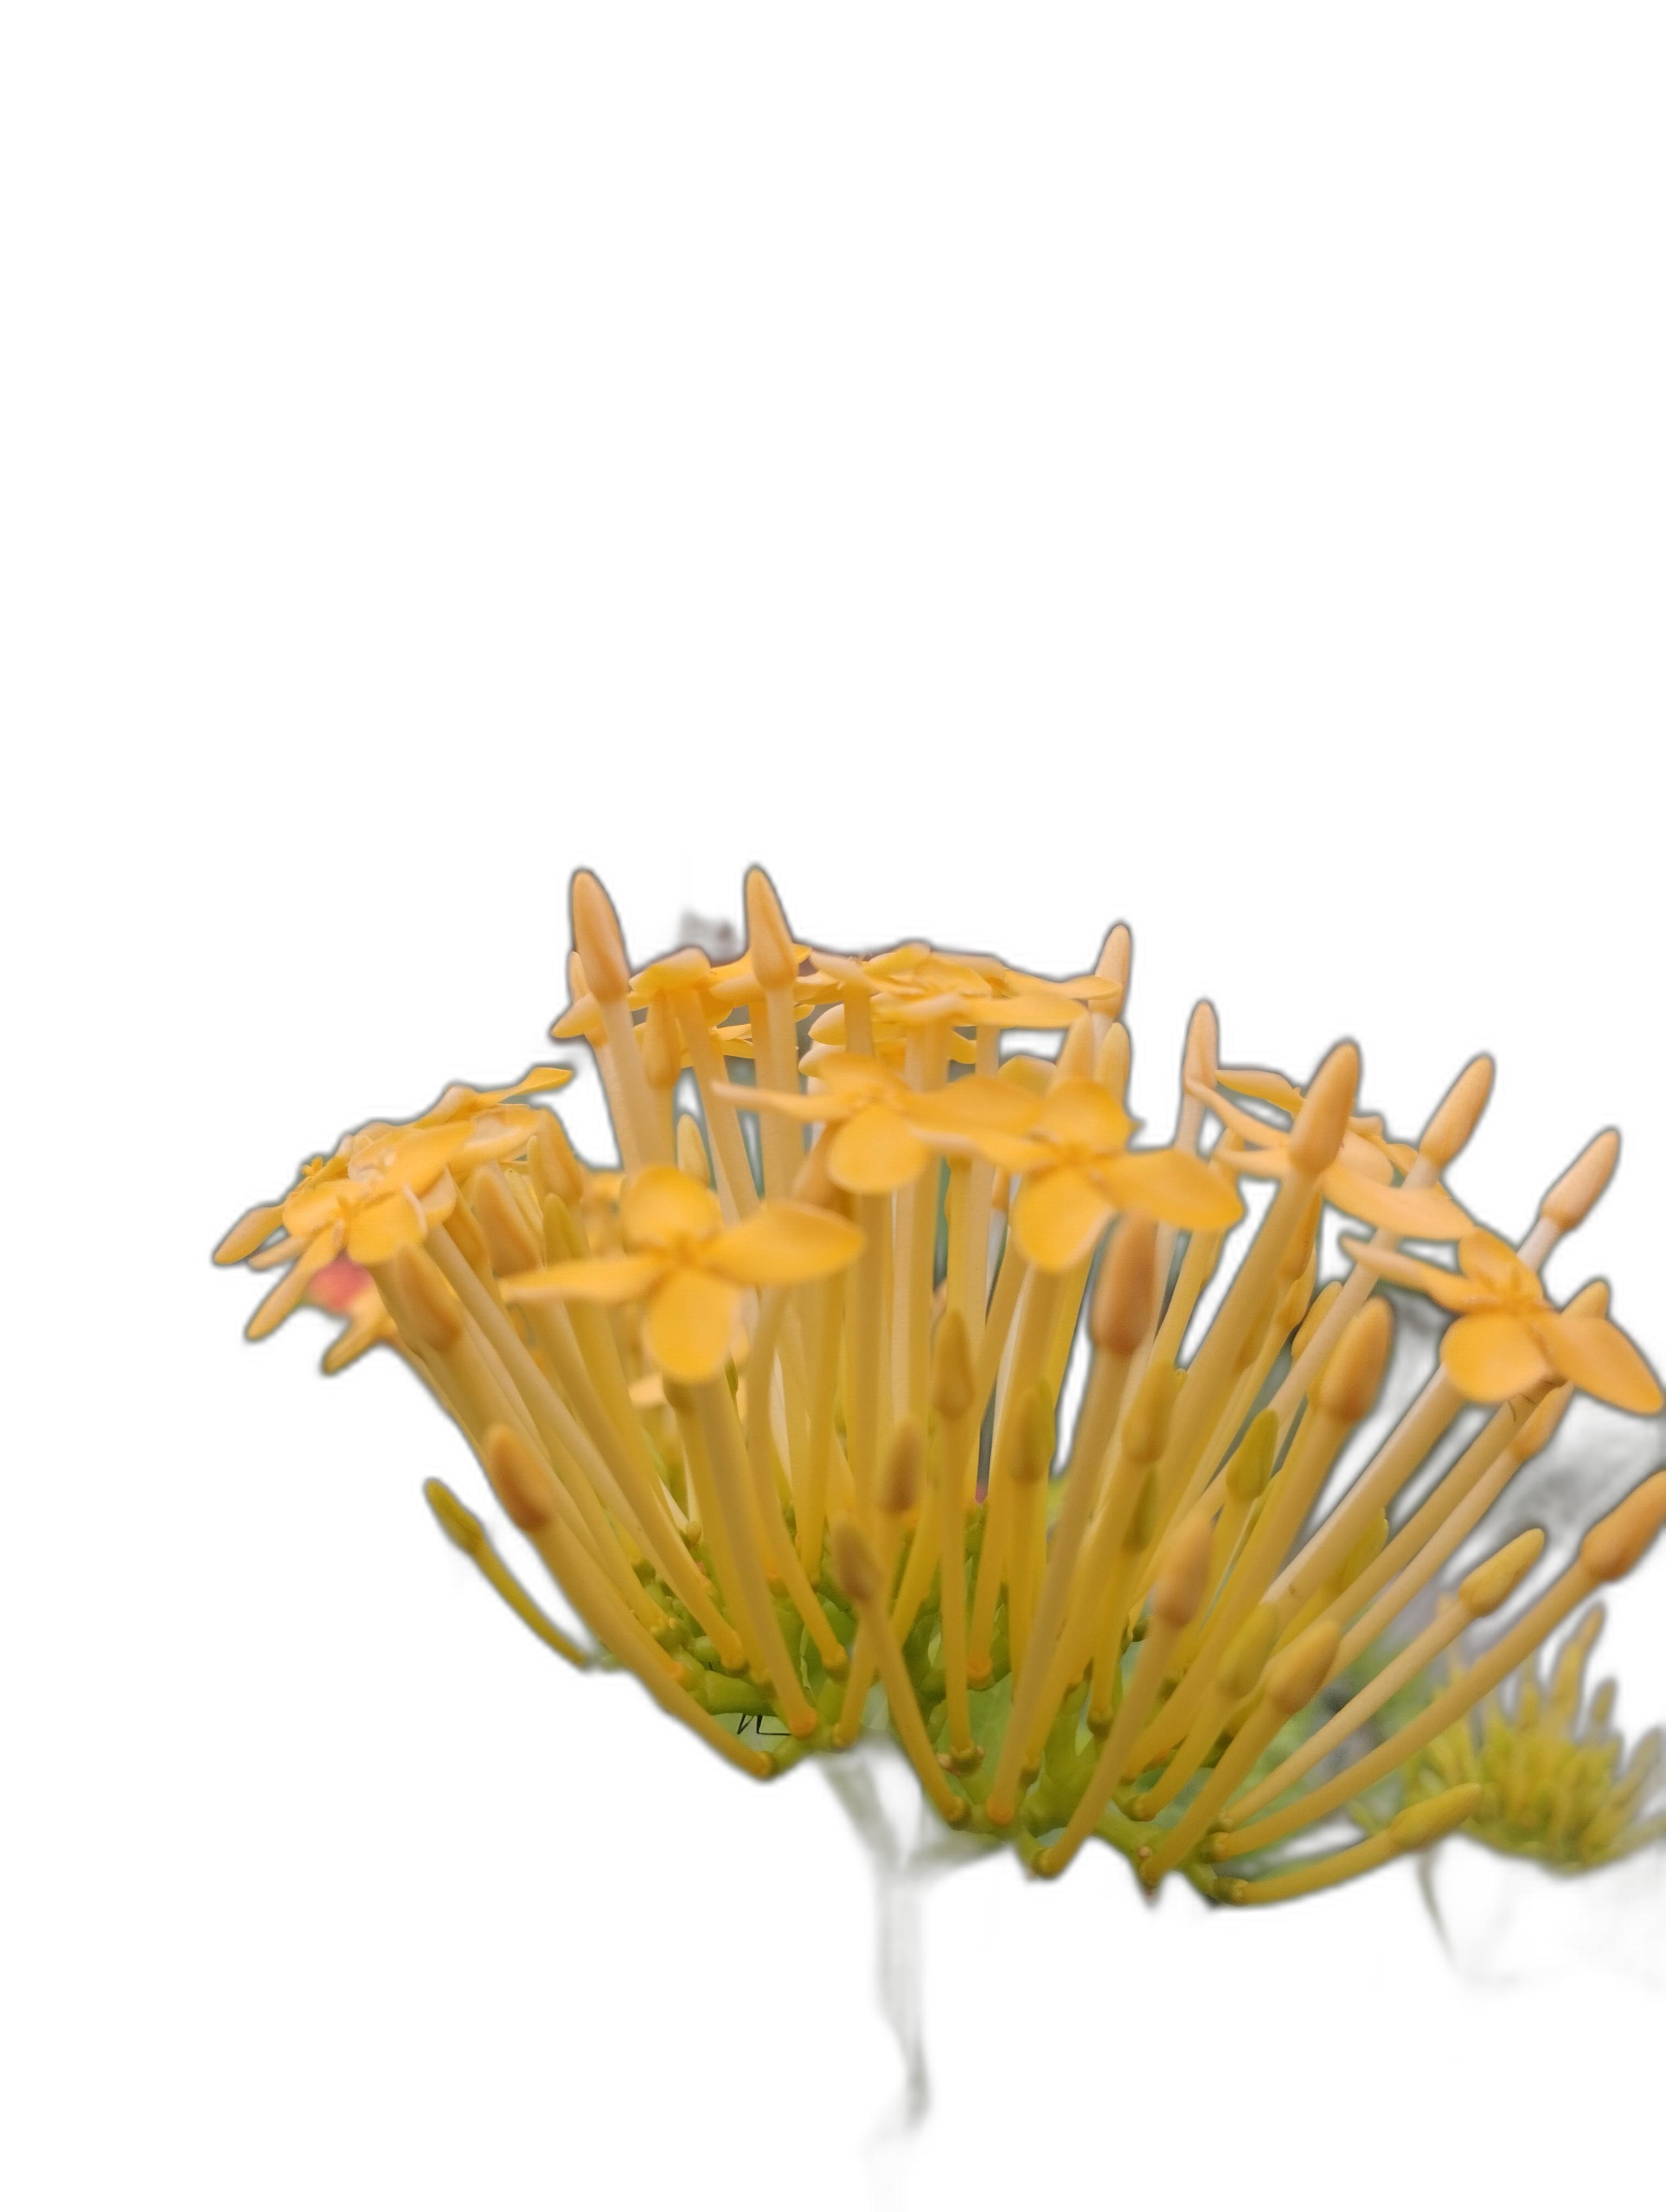
Label: Jungle geranium